The Simpsons Ride

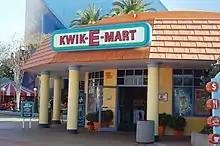
A Kwik-E-Mart at Universal Studios Florida

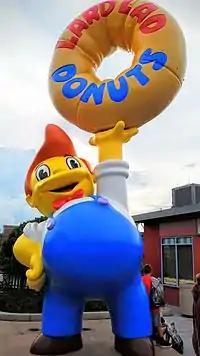
Lard Lad statue seen outside of Lard Lad Donuts at Universal Orlando

In October 2007, gift shops modeled after the Kwik-E-Mart were built, replacing the Back to the Future: The Store gift shop at Universal Studios Florida and the Time Travelers Depot gift shop at Universal Studios Hollywood. The stores sell "Simpsons"-related merchandise. Carts were opened near the stores which sell Squishees, (which are "The Simpsons"' parody of 7-Eleven's Slurpees.)